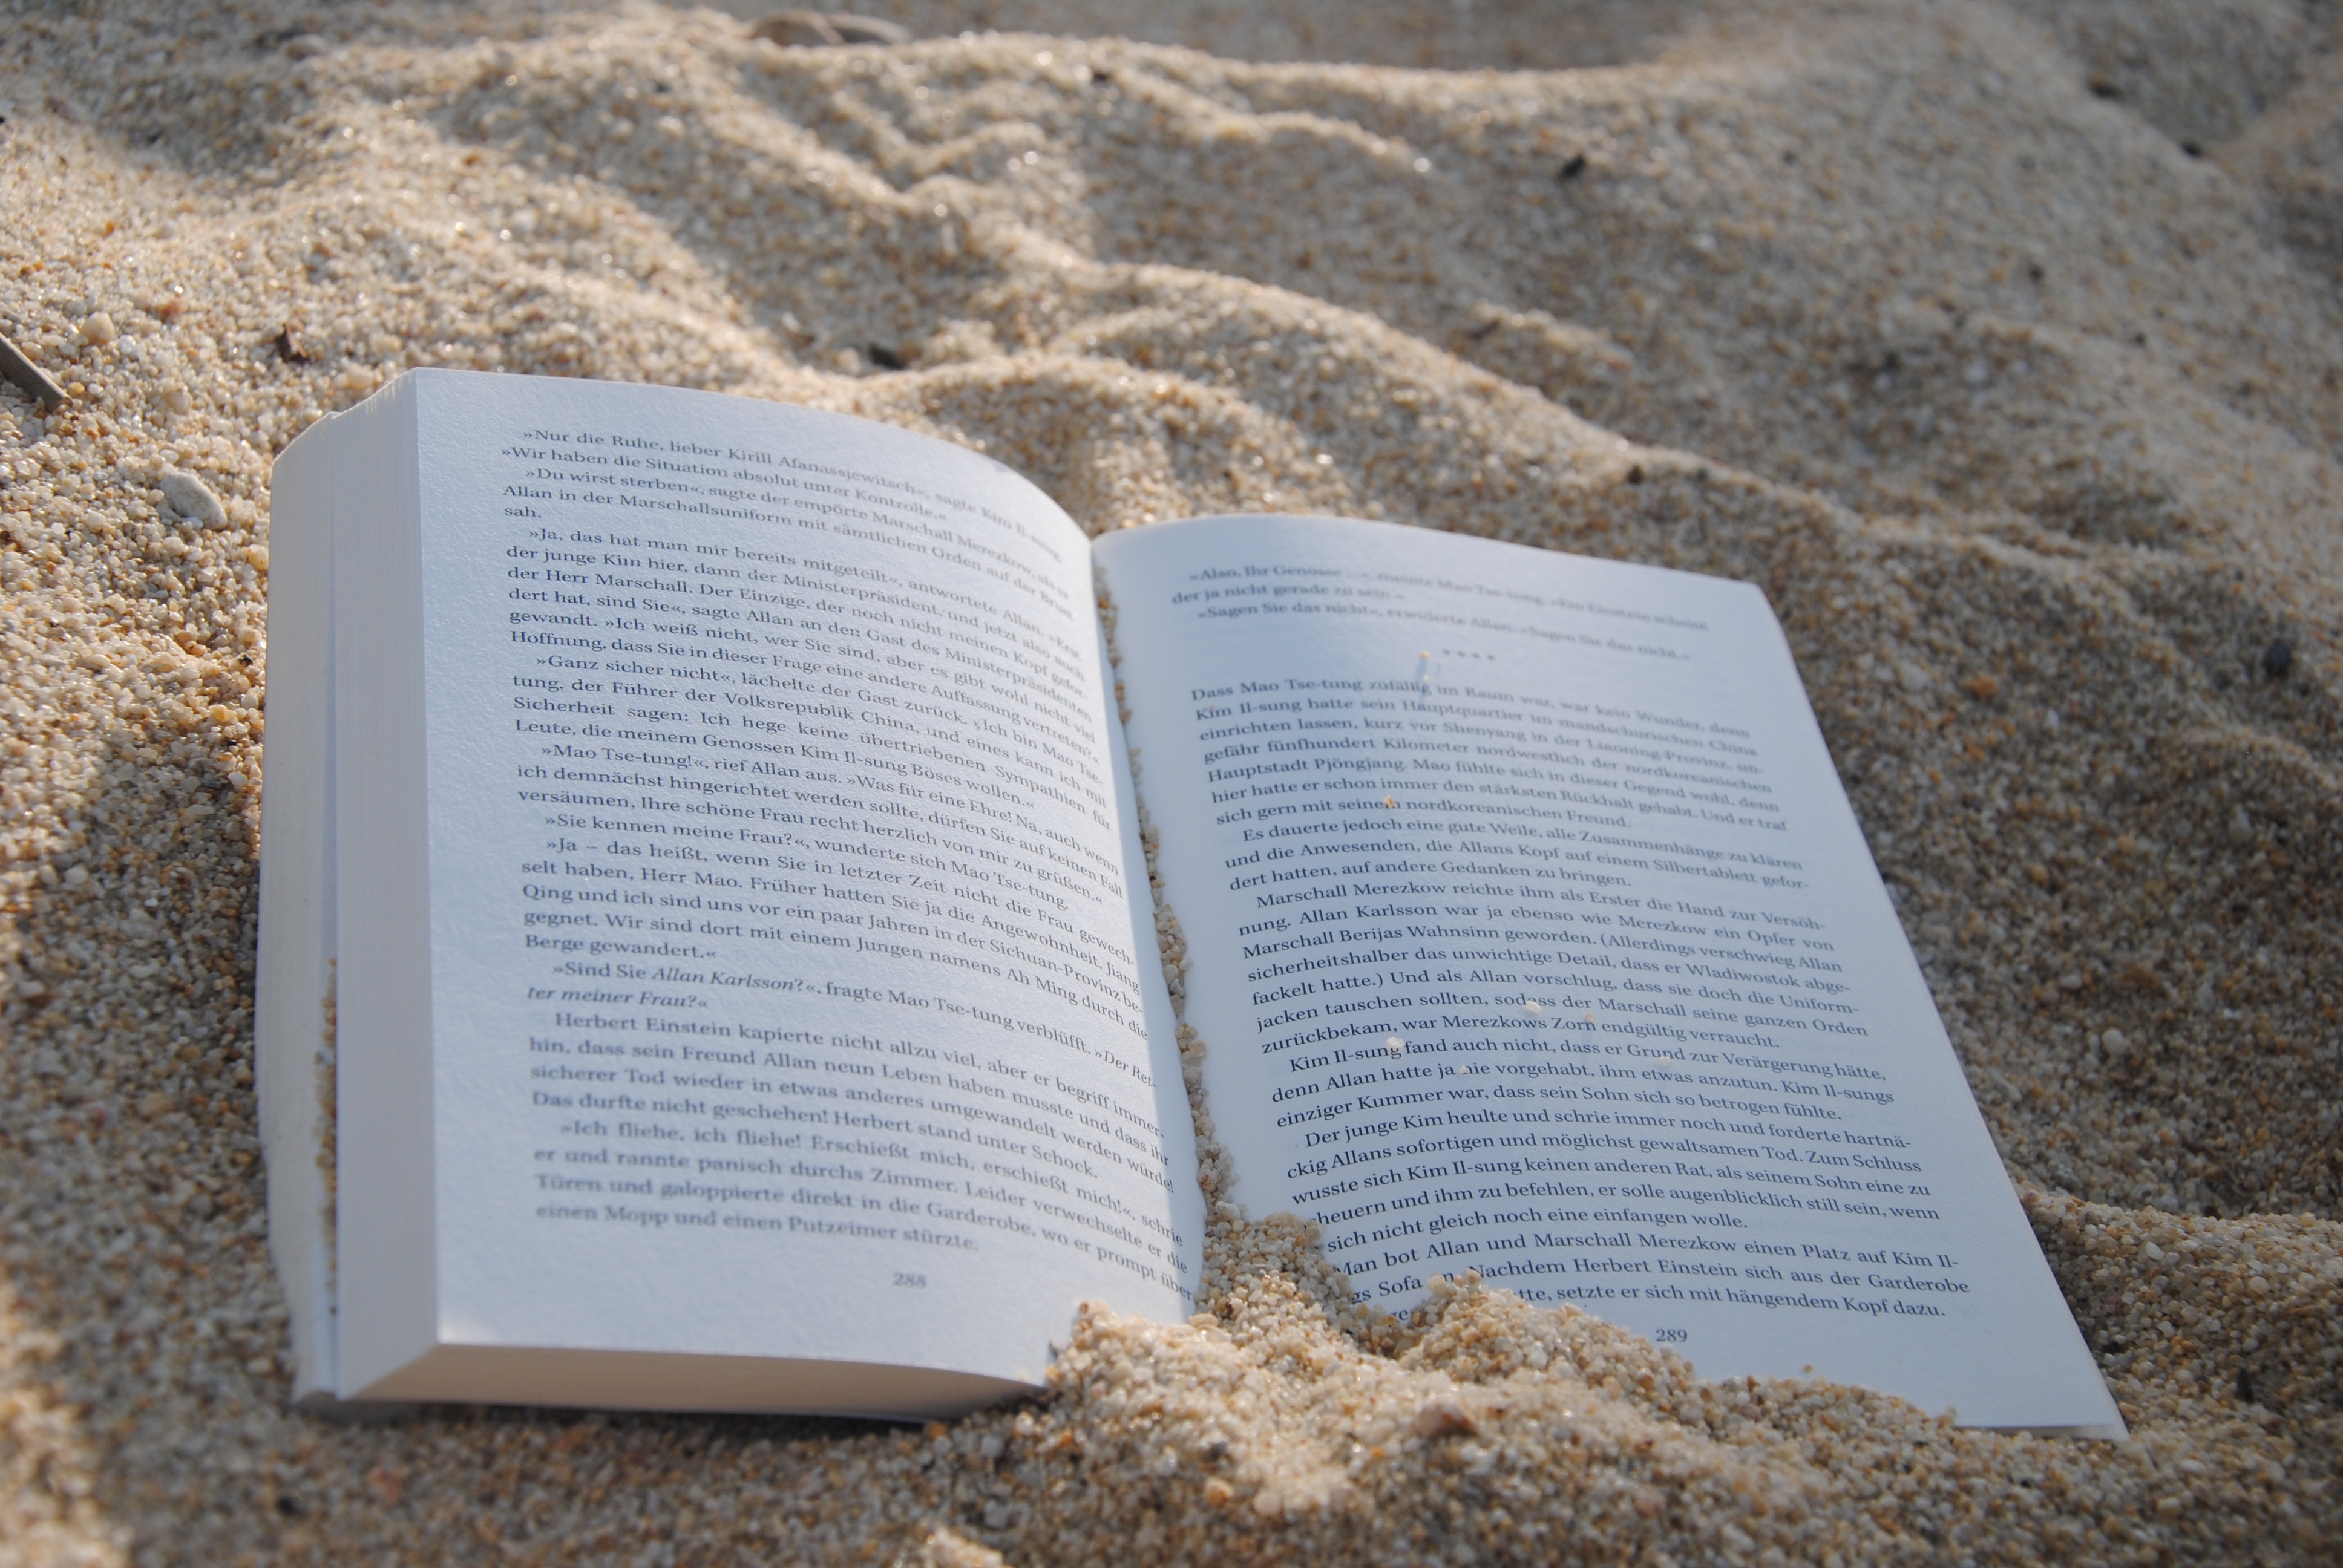
table, beach, sand, book, read, open, wood, vintage, antique, retro, old, wall, reading, print, macro, holiday, student, stack, paper, close, page, material, bookshelf, education, research, textbook, pages, science, fun, bookstore, relaxation, literature, study, library, students, books, holidays, text, glasses, university, school, learn, closed, lecturer, document, information, cover, coach, intelligence, teacher, professor, wisdom, know, book pages, employment, summer holiday, trainee, book stack, literary